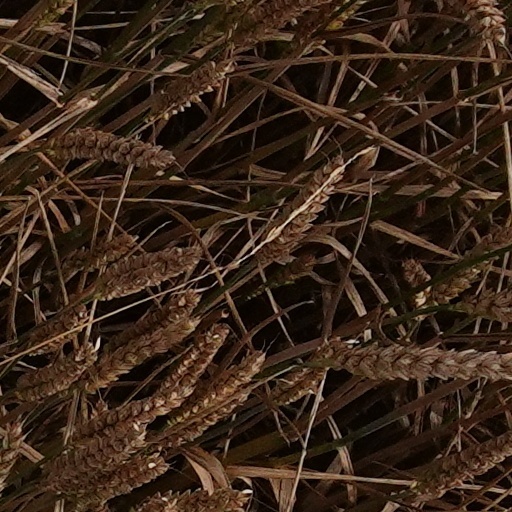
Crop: wheat